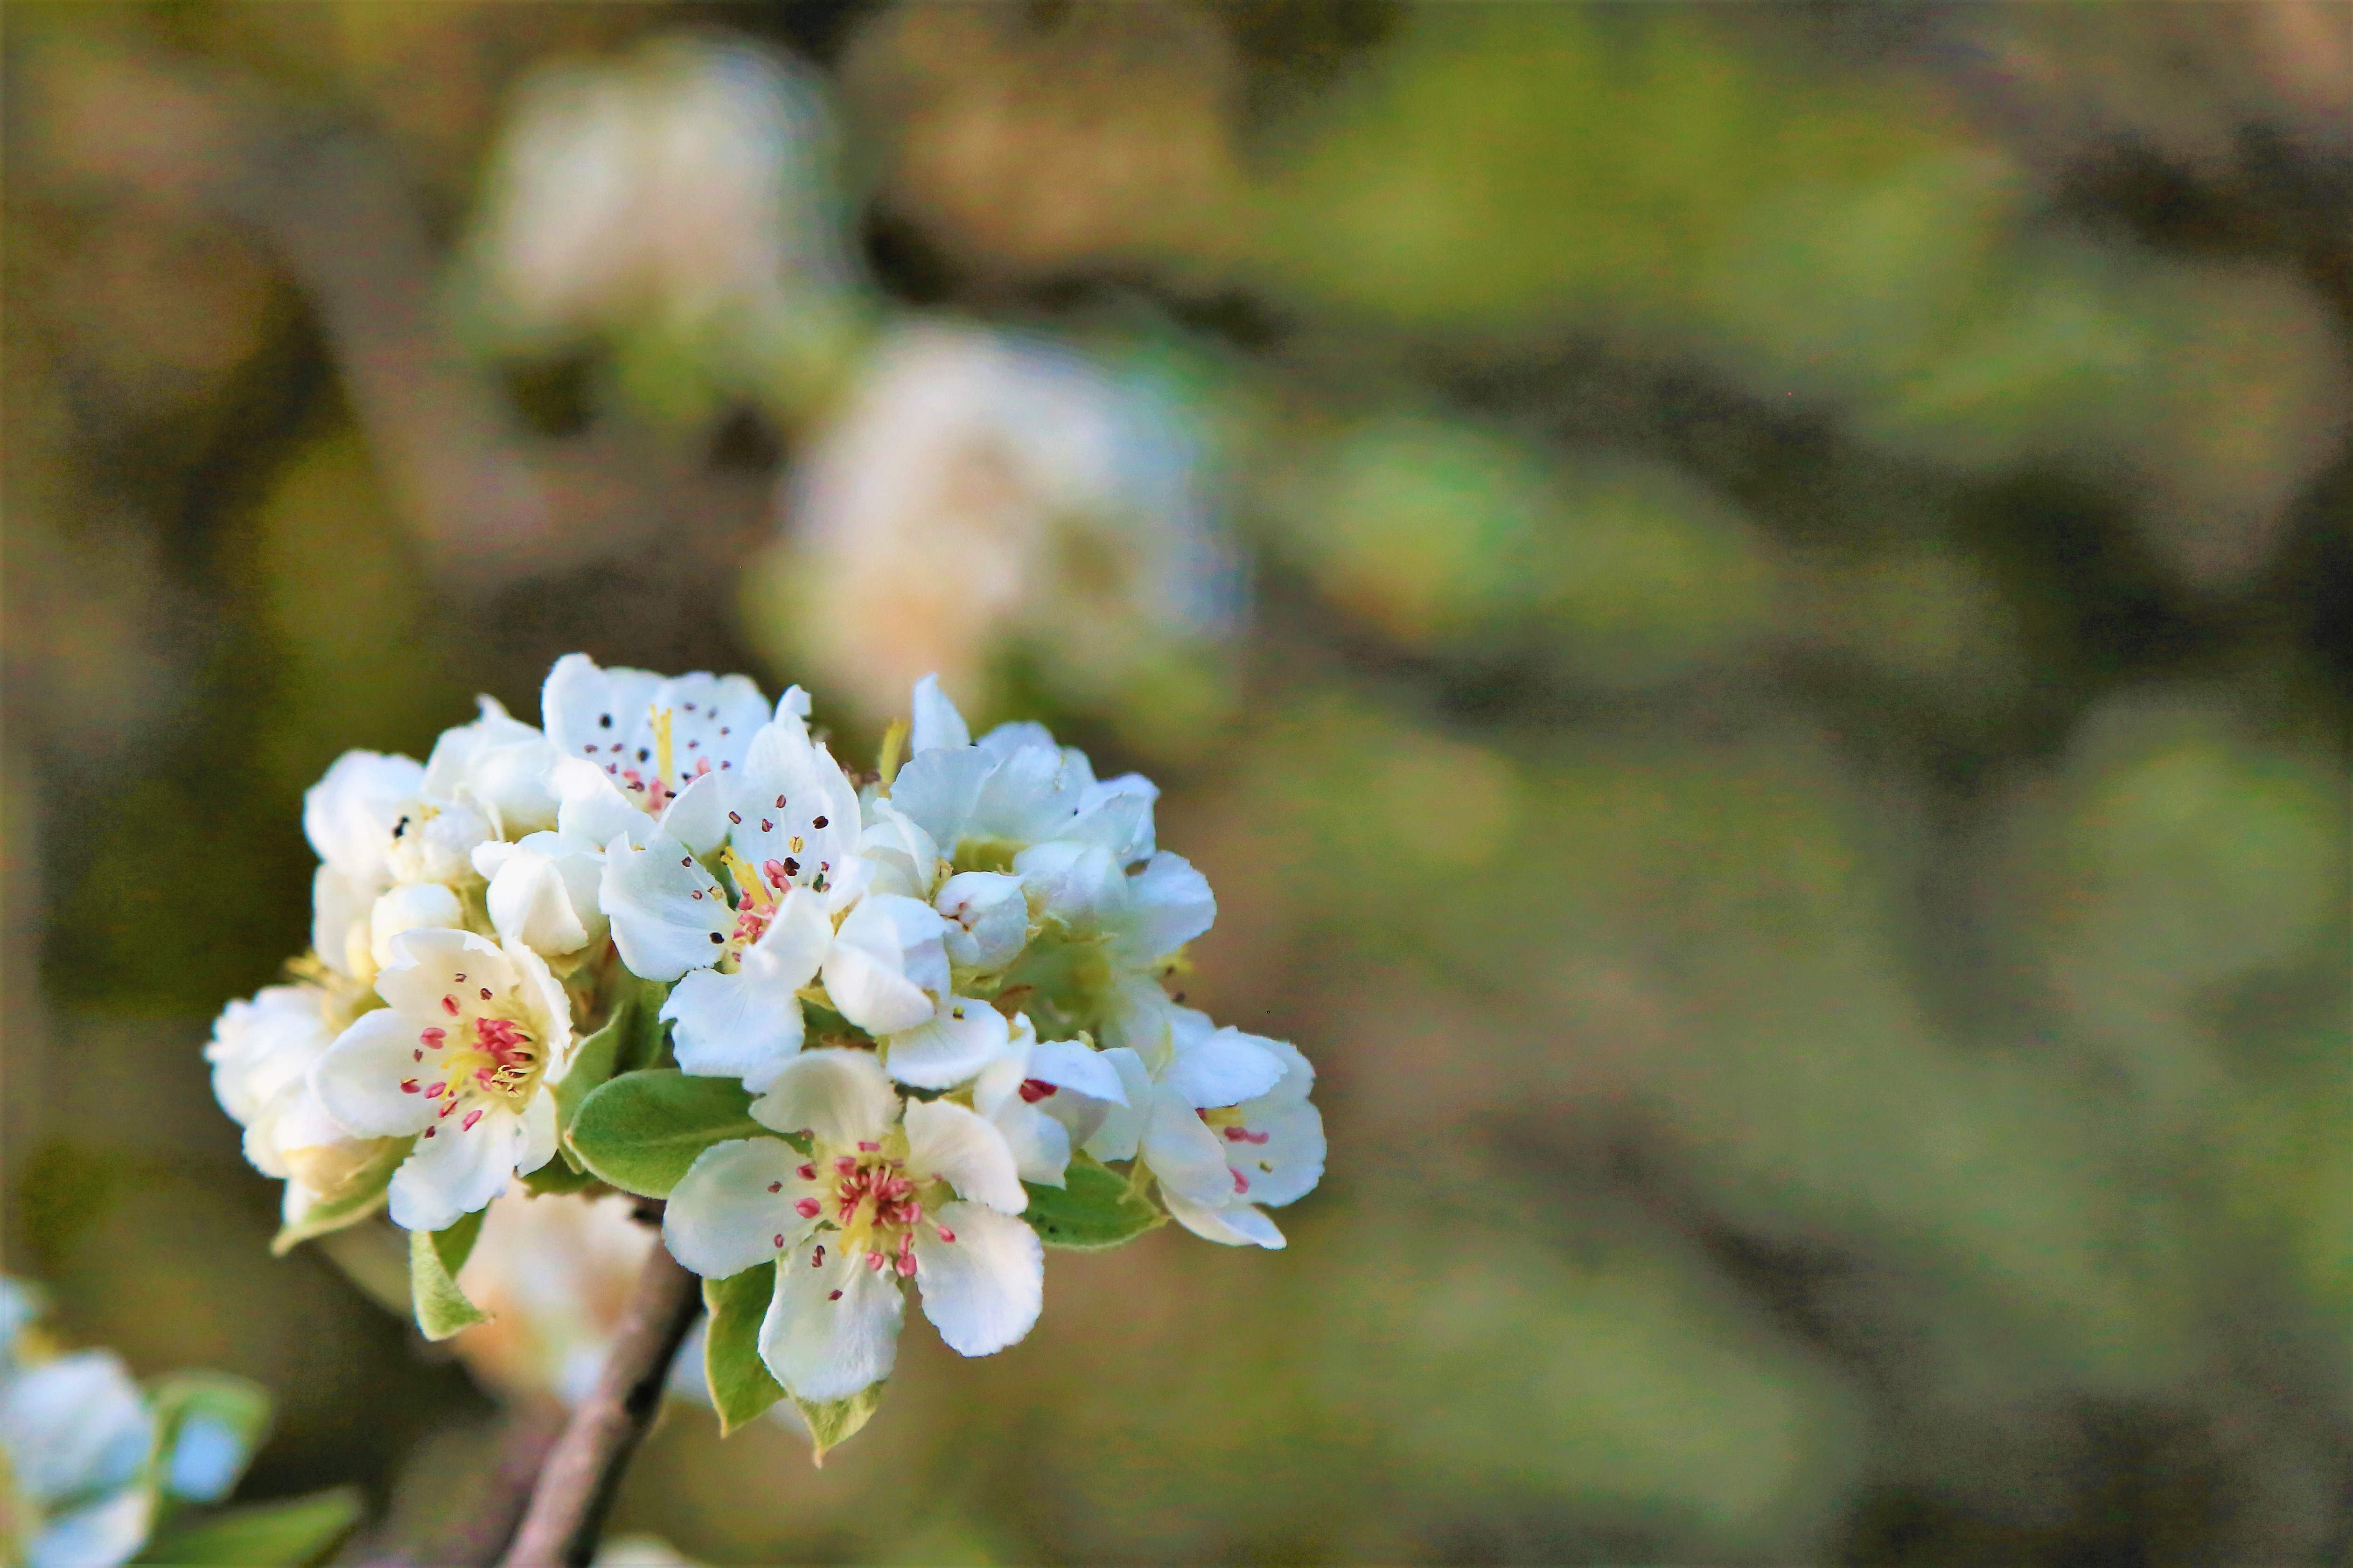
flower, spring, nature, tree, branch, bud, color, white, plant, blossom, petal, botany, flowering plant, close up, photography, subshrub, wildflower, prunus, hawthorn